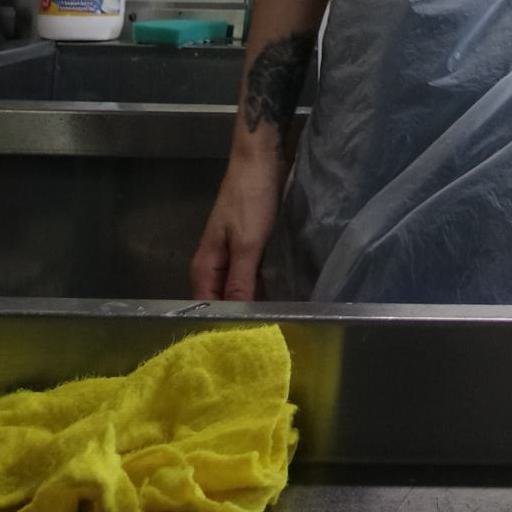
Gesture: no_gesture